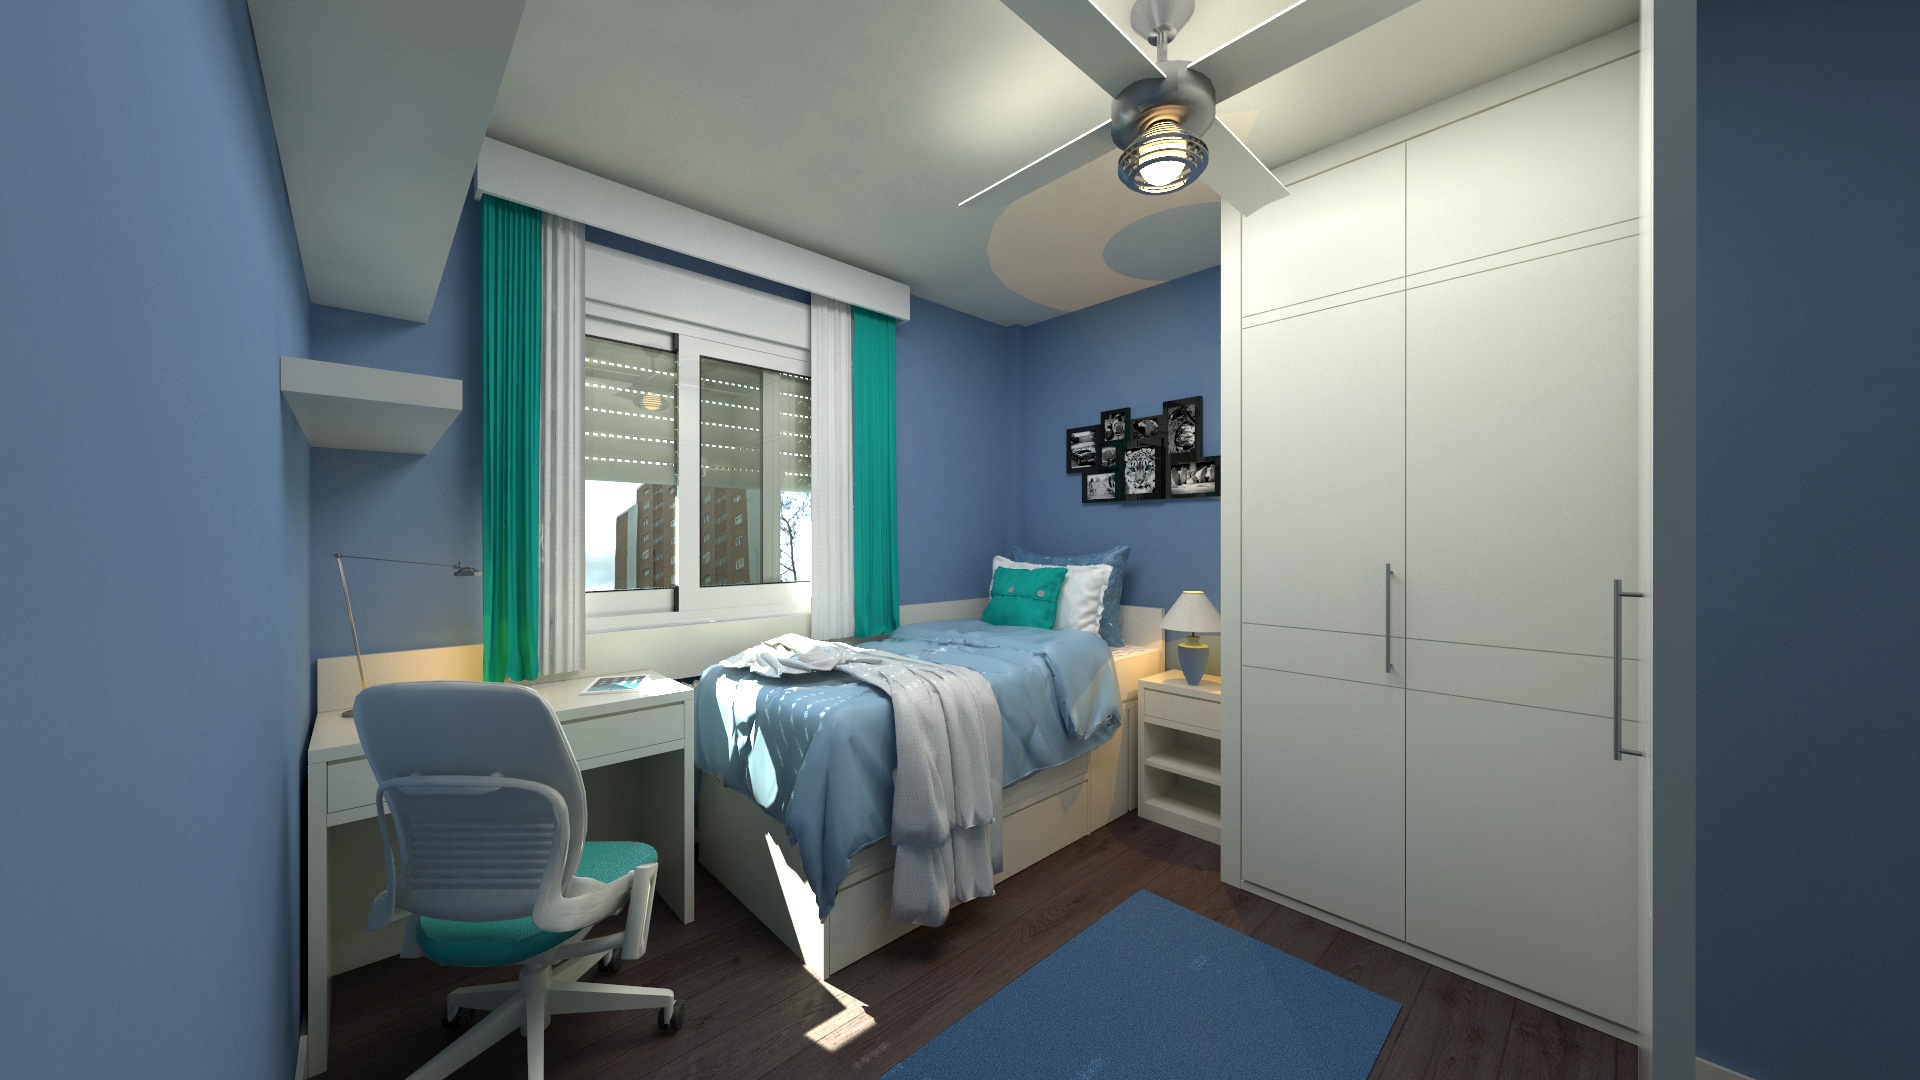
floor, home, youth, property, living room, room, bedroom, apartment, interior design, design, real estate, inside house